Miscanthus × giganteus

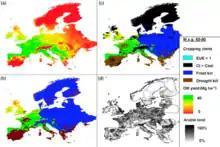
Computer modelled yield estimate for "Miscanthus x giganteus" in Europe (no irrigation).

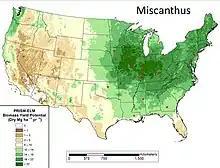
Computer modelled yield estimate for "Miscanthus × giganteus" in the USA (average based on all soil types). For a map with 2–4 times higher yield estimates see Miguez et al. (figure 3). Here uneconomical soil types (below 10 t/ha) are excluded from the calculation.

Miscanthus is unusually efficient at turning solar radiation into biomass, and its water use efficiency is among the highest of any crop. It has twice the water use efficiency of its fellow C4 plant maize, twice the efficiency as the C3 energy crop willow ("Salix viminalis"), and four times the efficiency as the C3 plant wheat. The typical UK winter harvest of 11–14 tonnes dry mass per hectare produce of energy per year. This compares favorably to maize (98 GJ/ha), oil seed rape (25 GJ/ha), and wheat/sugar beet (7–15 GJ/ha). In the USA, M. × giganteus has been shown to yield two times more than switchgrass.